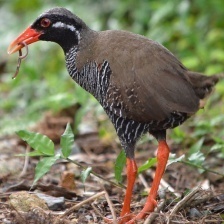
Species: OKINAWA RAIL
Scientific name: GALLIRALLUS OKINAWAE
ImageNet parent category: european_gallinule